Pape station

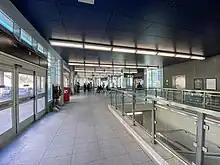
Bus waiting area

Due to construction of the Ontario Line, the bus terminal at Pape station is closed between May 12, 2024, and late 2025.